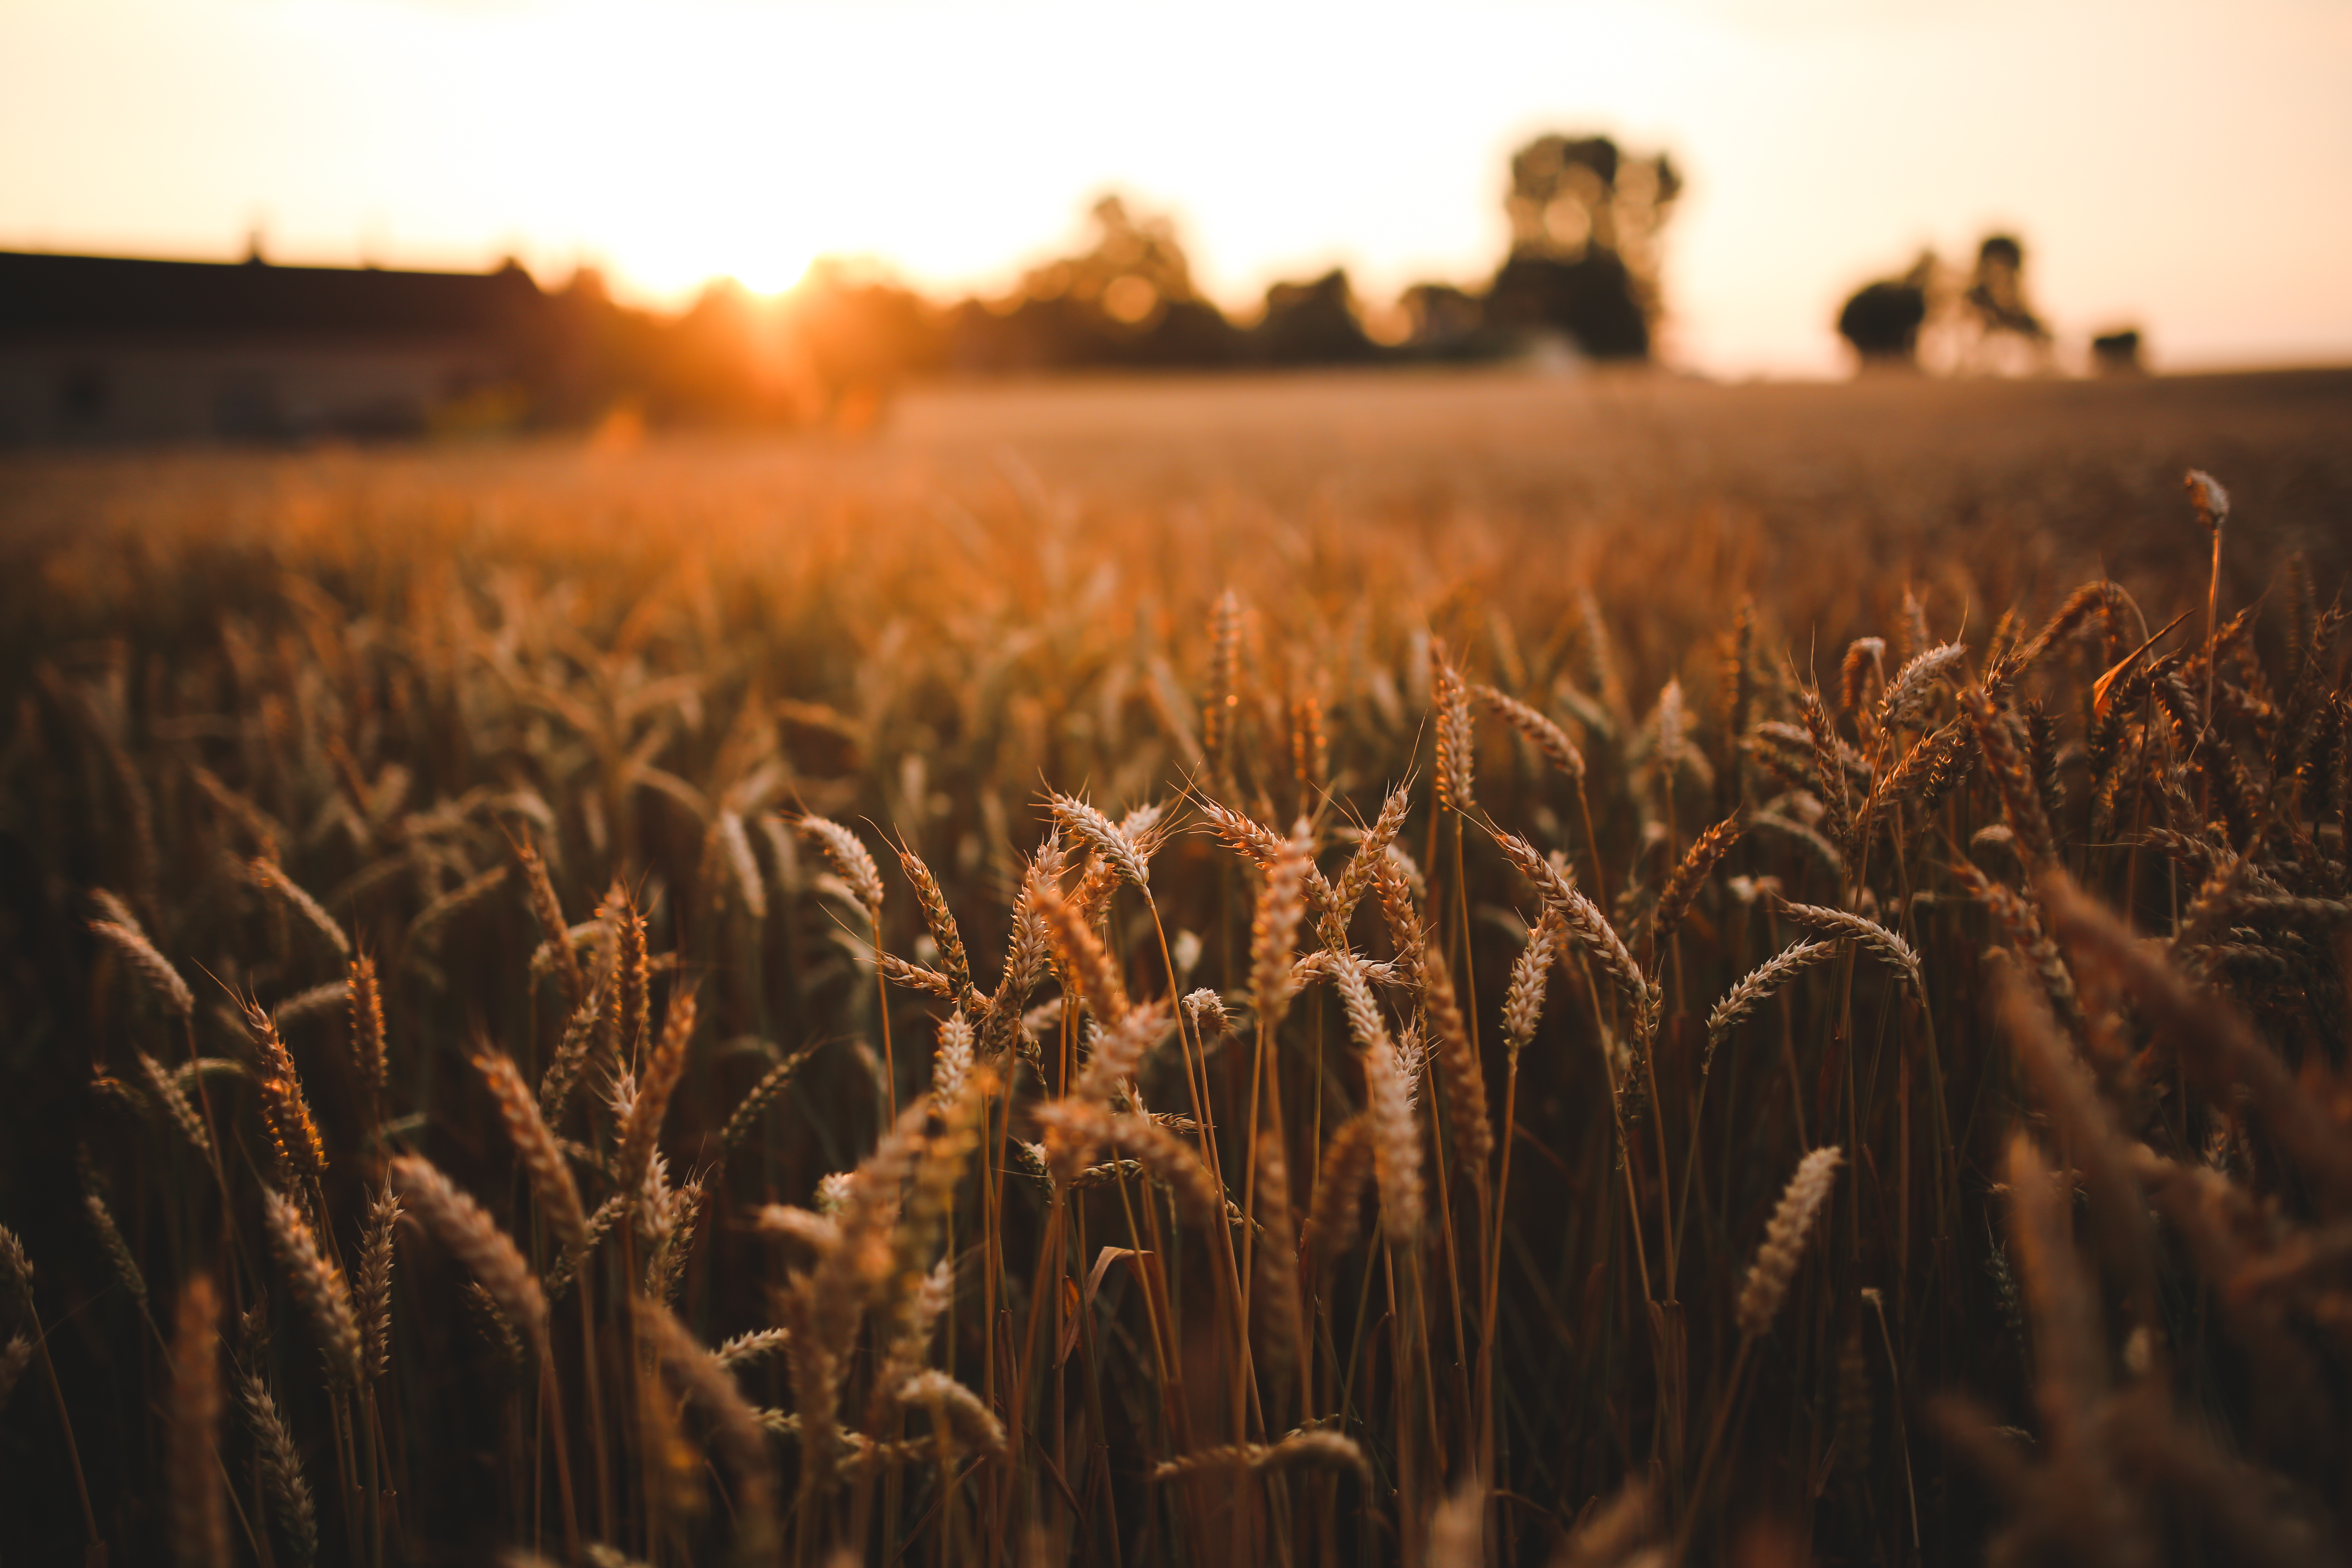
nature, grass, plant, sunrise, sunset, field, wheat, grain, sunlight, morning, flower, evening, food, harvest, crop, autumn, agriculture, rye, flowering plant, commodity, grass family, land plant, food grain